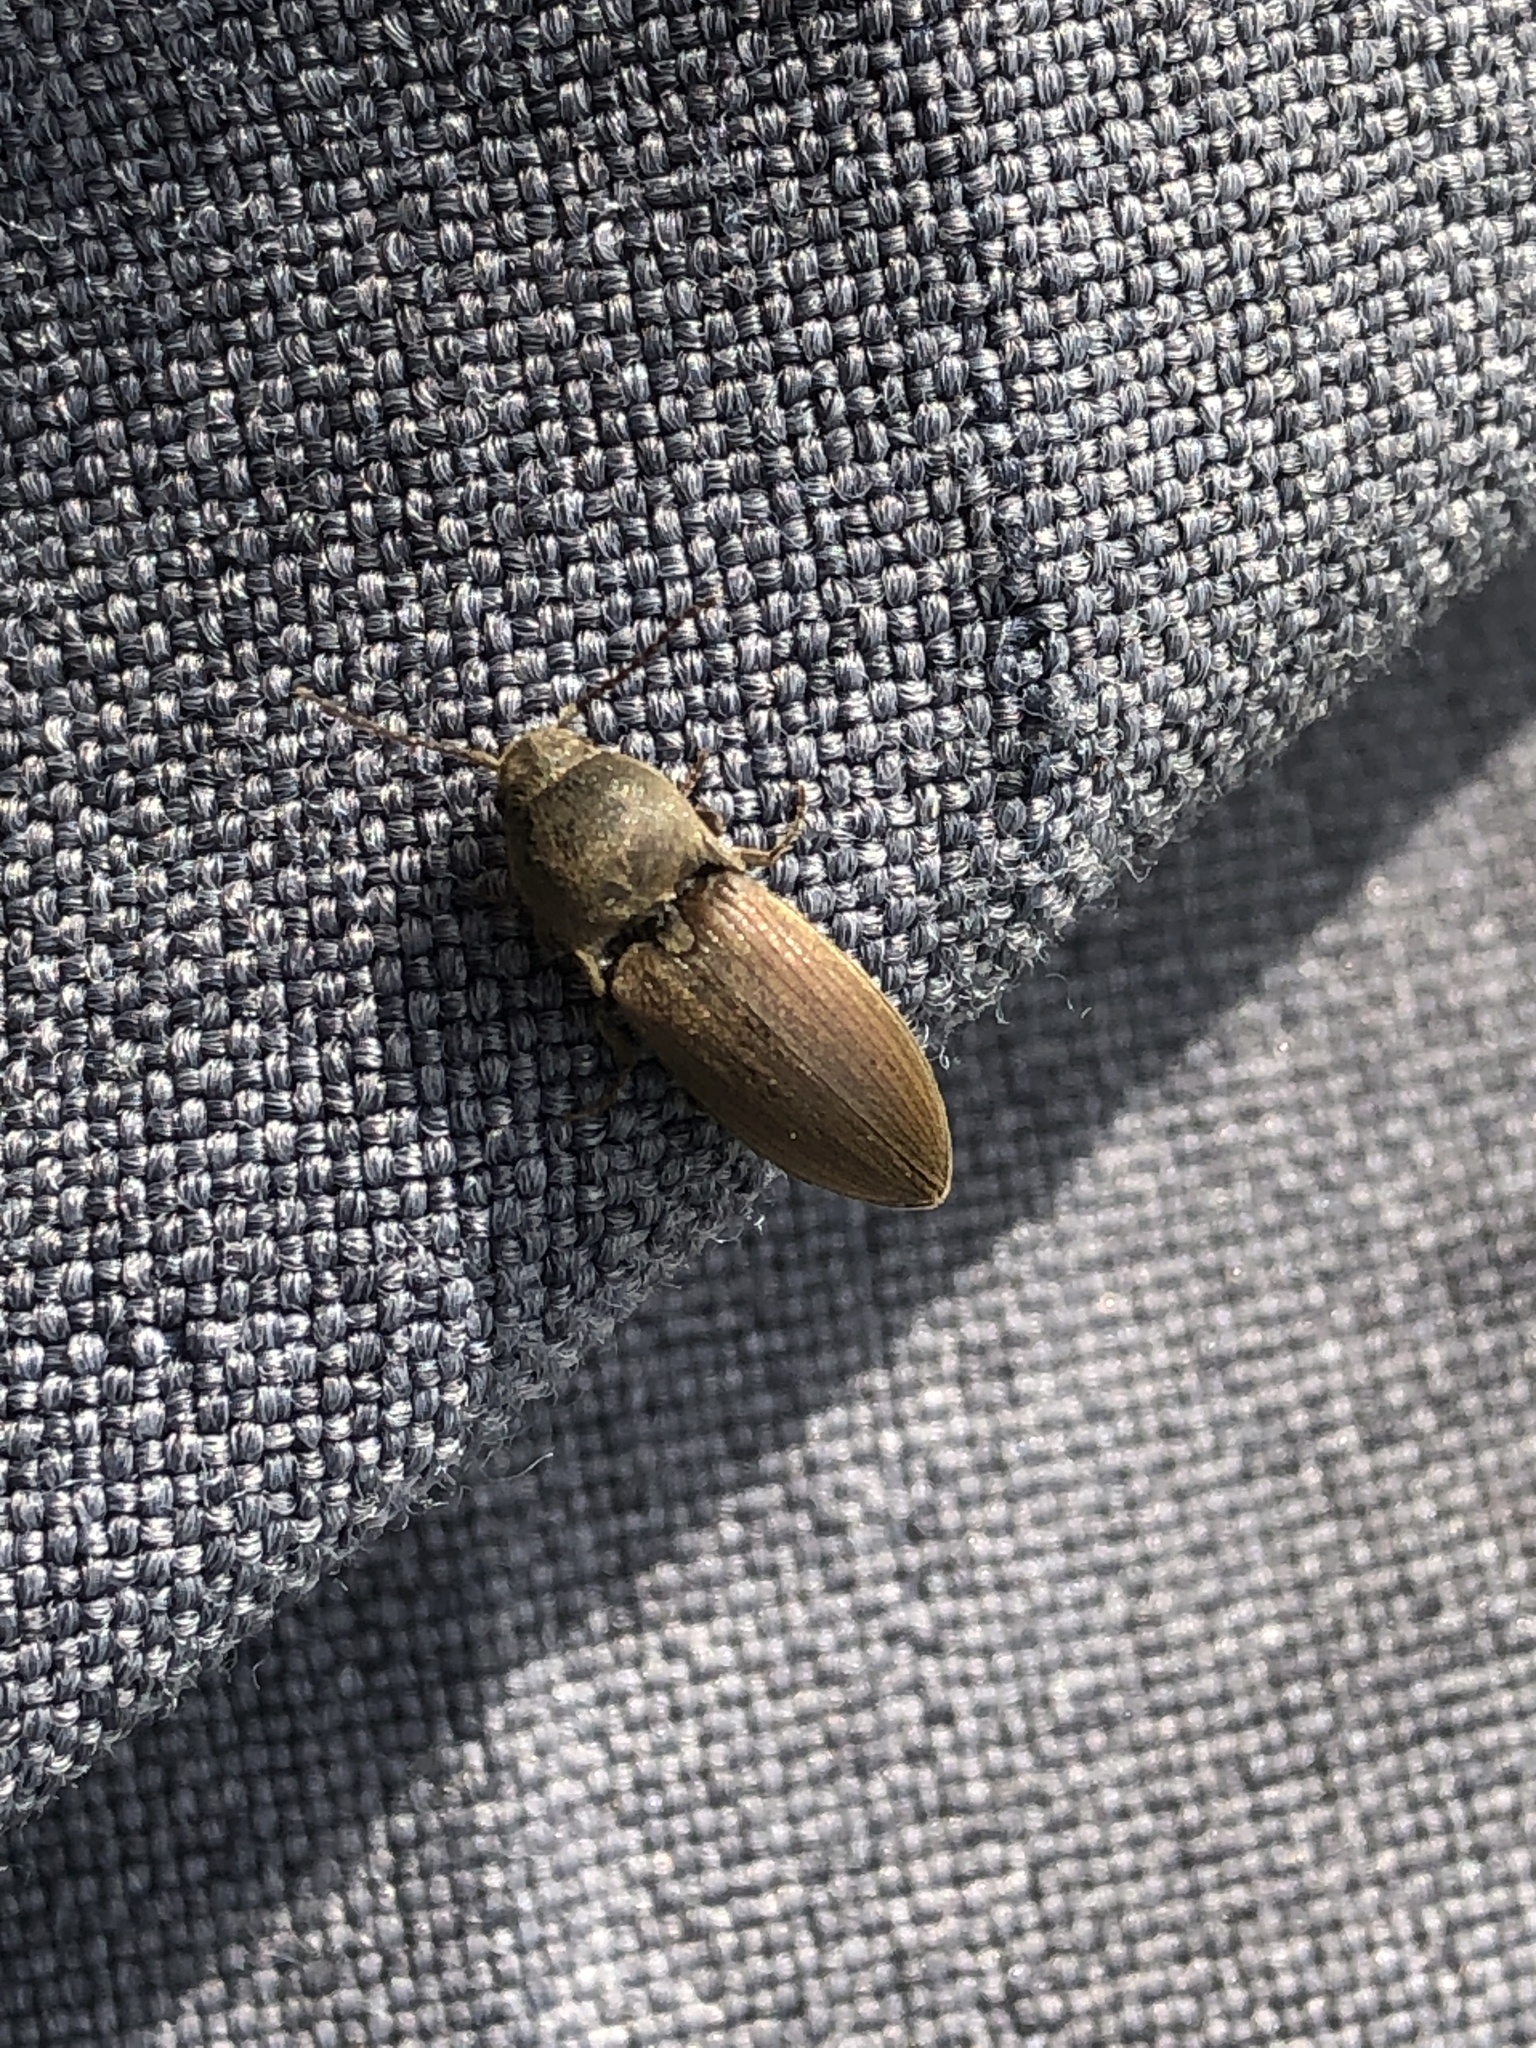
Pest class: clickbeetles_wireworms